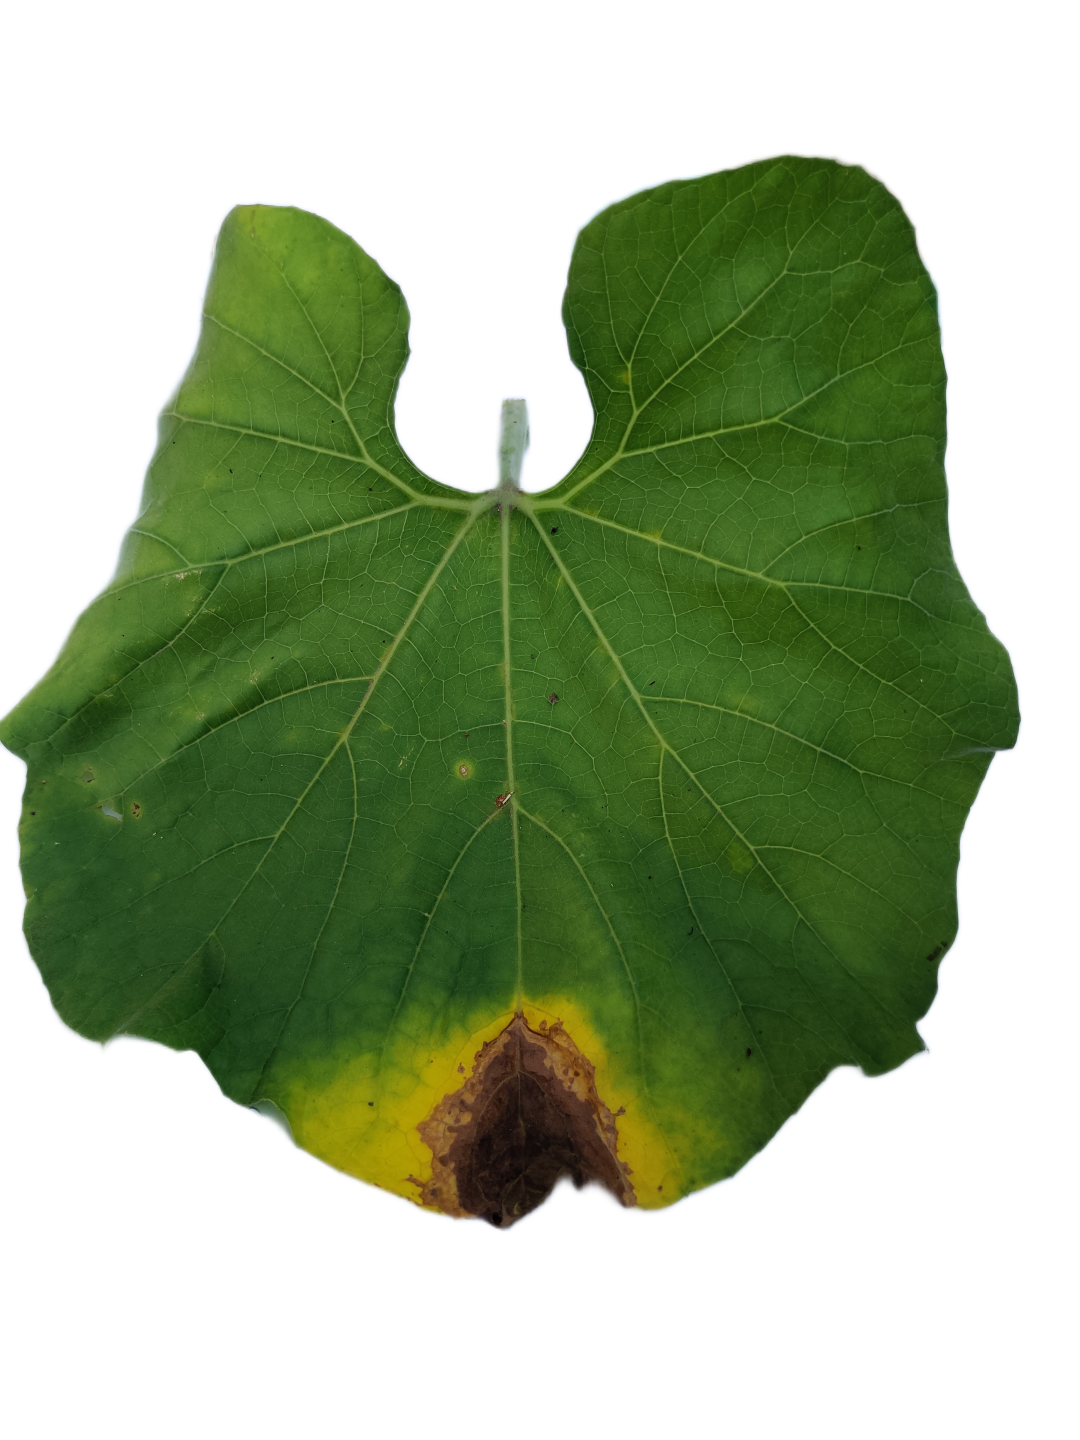
Crop: Bottle Gourd
Label: Downy_Mildew